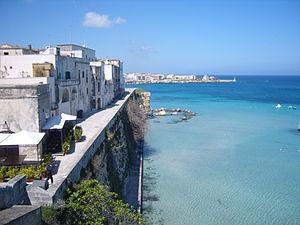
La province de Lecce est une province italienne faisant partie de la région des Pouilles et entièrement comprise dans le Salento. Elle compte environ 790 000 habitants et sa capitale est Lecce.
Otrante, est une commune de la province de Lecce dans les Pouilles, en Italie, ayant donné son nom au canal d'Otrante qui sépare l'Italie de l'Albanie.
L'association I Borghi più belli d'Italia est née en mars 2001 sous l'impulsion de Conseil du tourisme de l'ANCI.